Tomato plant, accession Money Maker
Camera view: tilt-top (135 deg); turntable rotation: 0 degrees
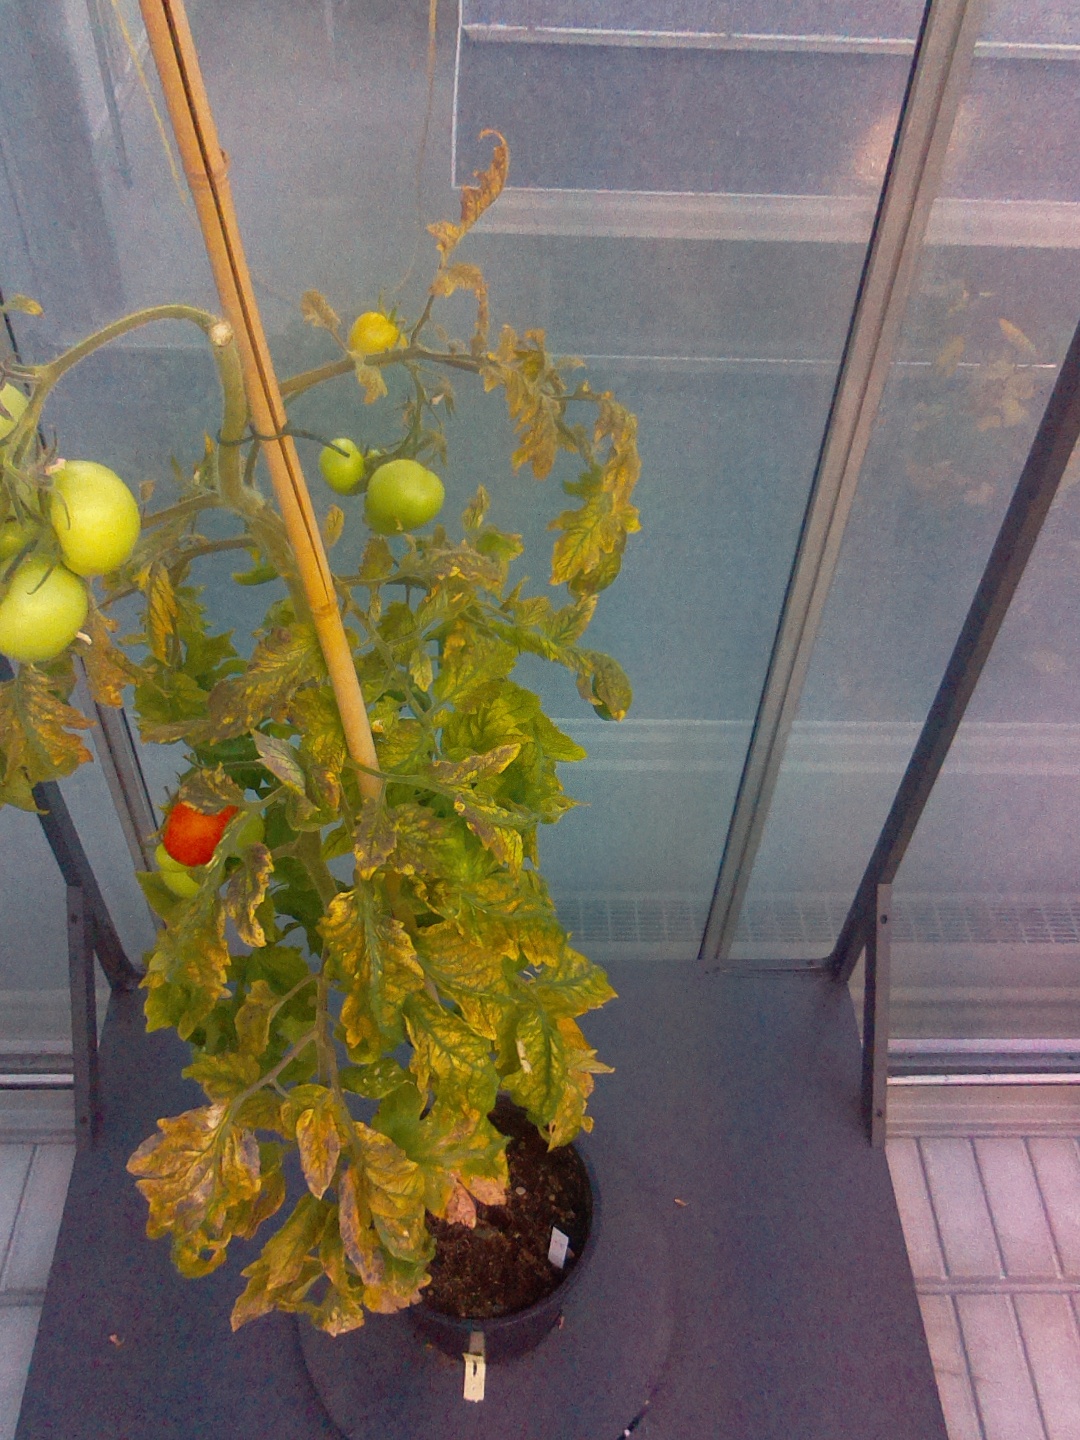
BBCH growth stage 81: 10%-20% of fruits show typical fully ripe color